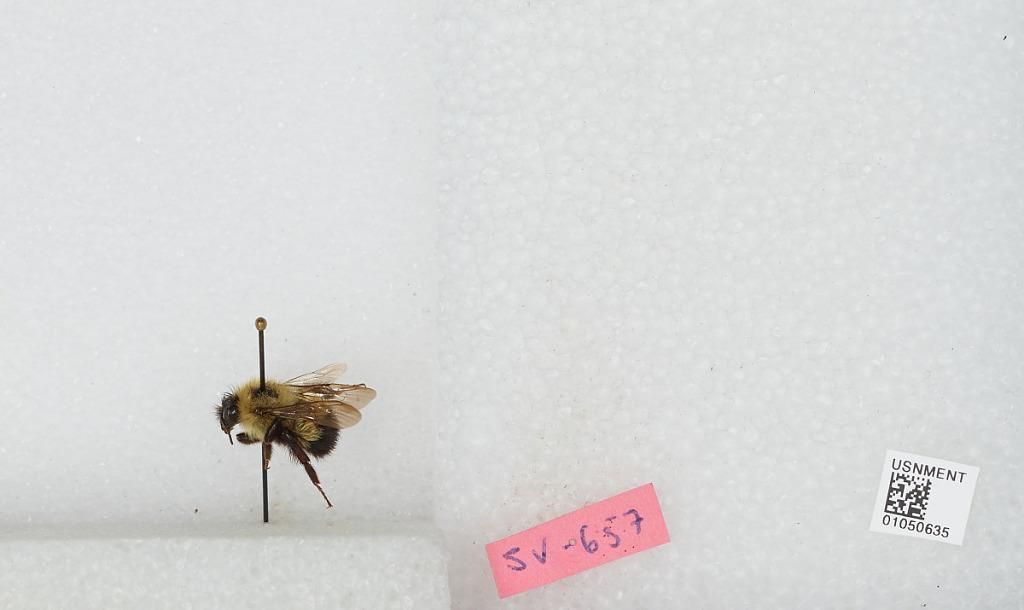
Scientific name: Bombus sp.